Spiced bun

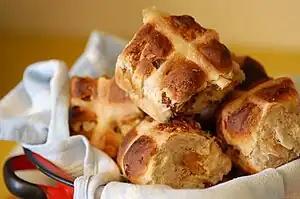
Hot cross buns, one type of spiced bun

A spiced bun is a sweet bun to which spices were added during the baking process. Common examples are the hot cross bun and the Jamaican spiced bun.